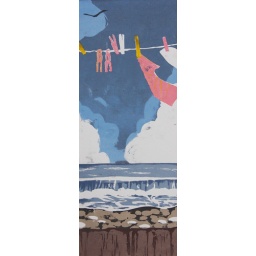
screen print celebrating the loveliness of living in a house by the sea